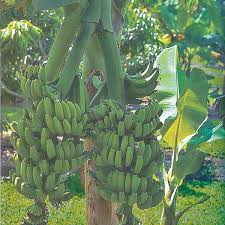
Label: Banana